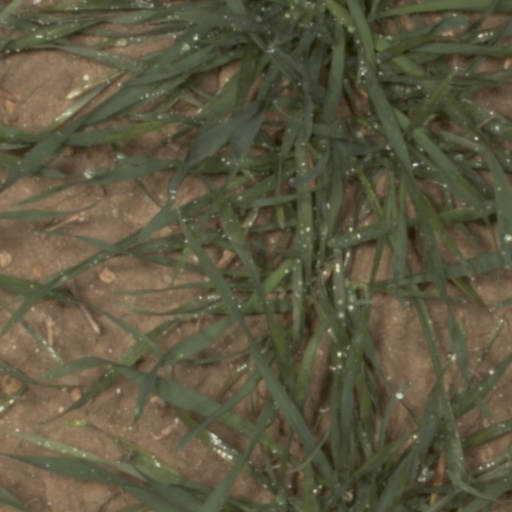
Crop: wheat